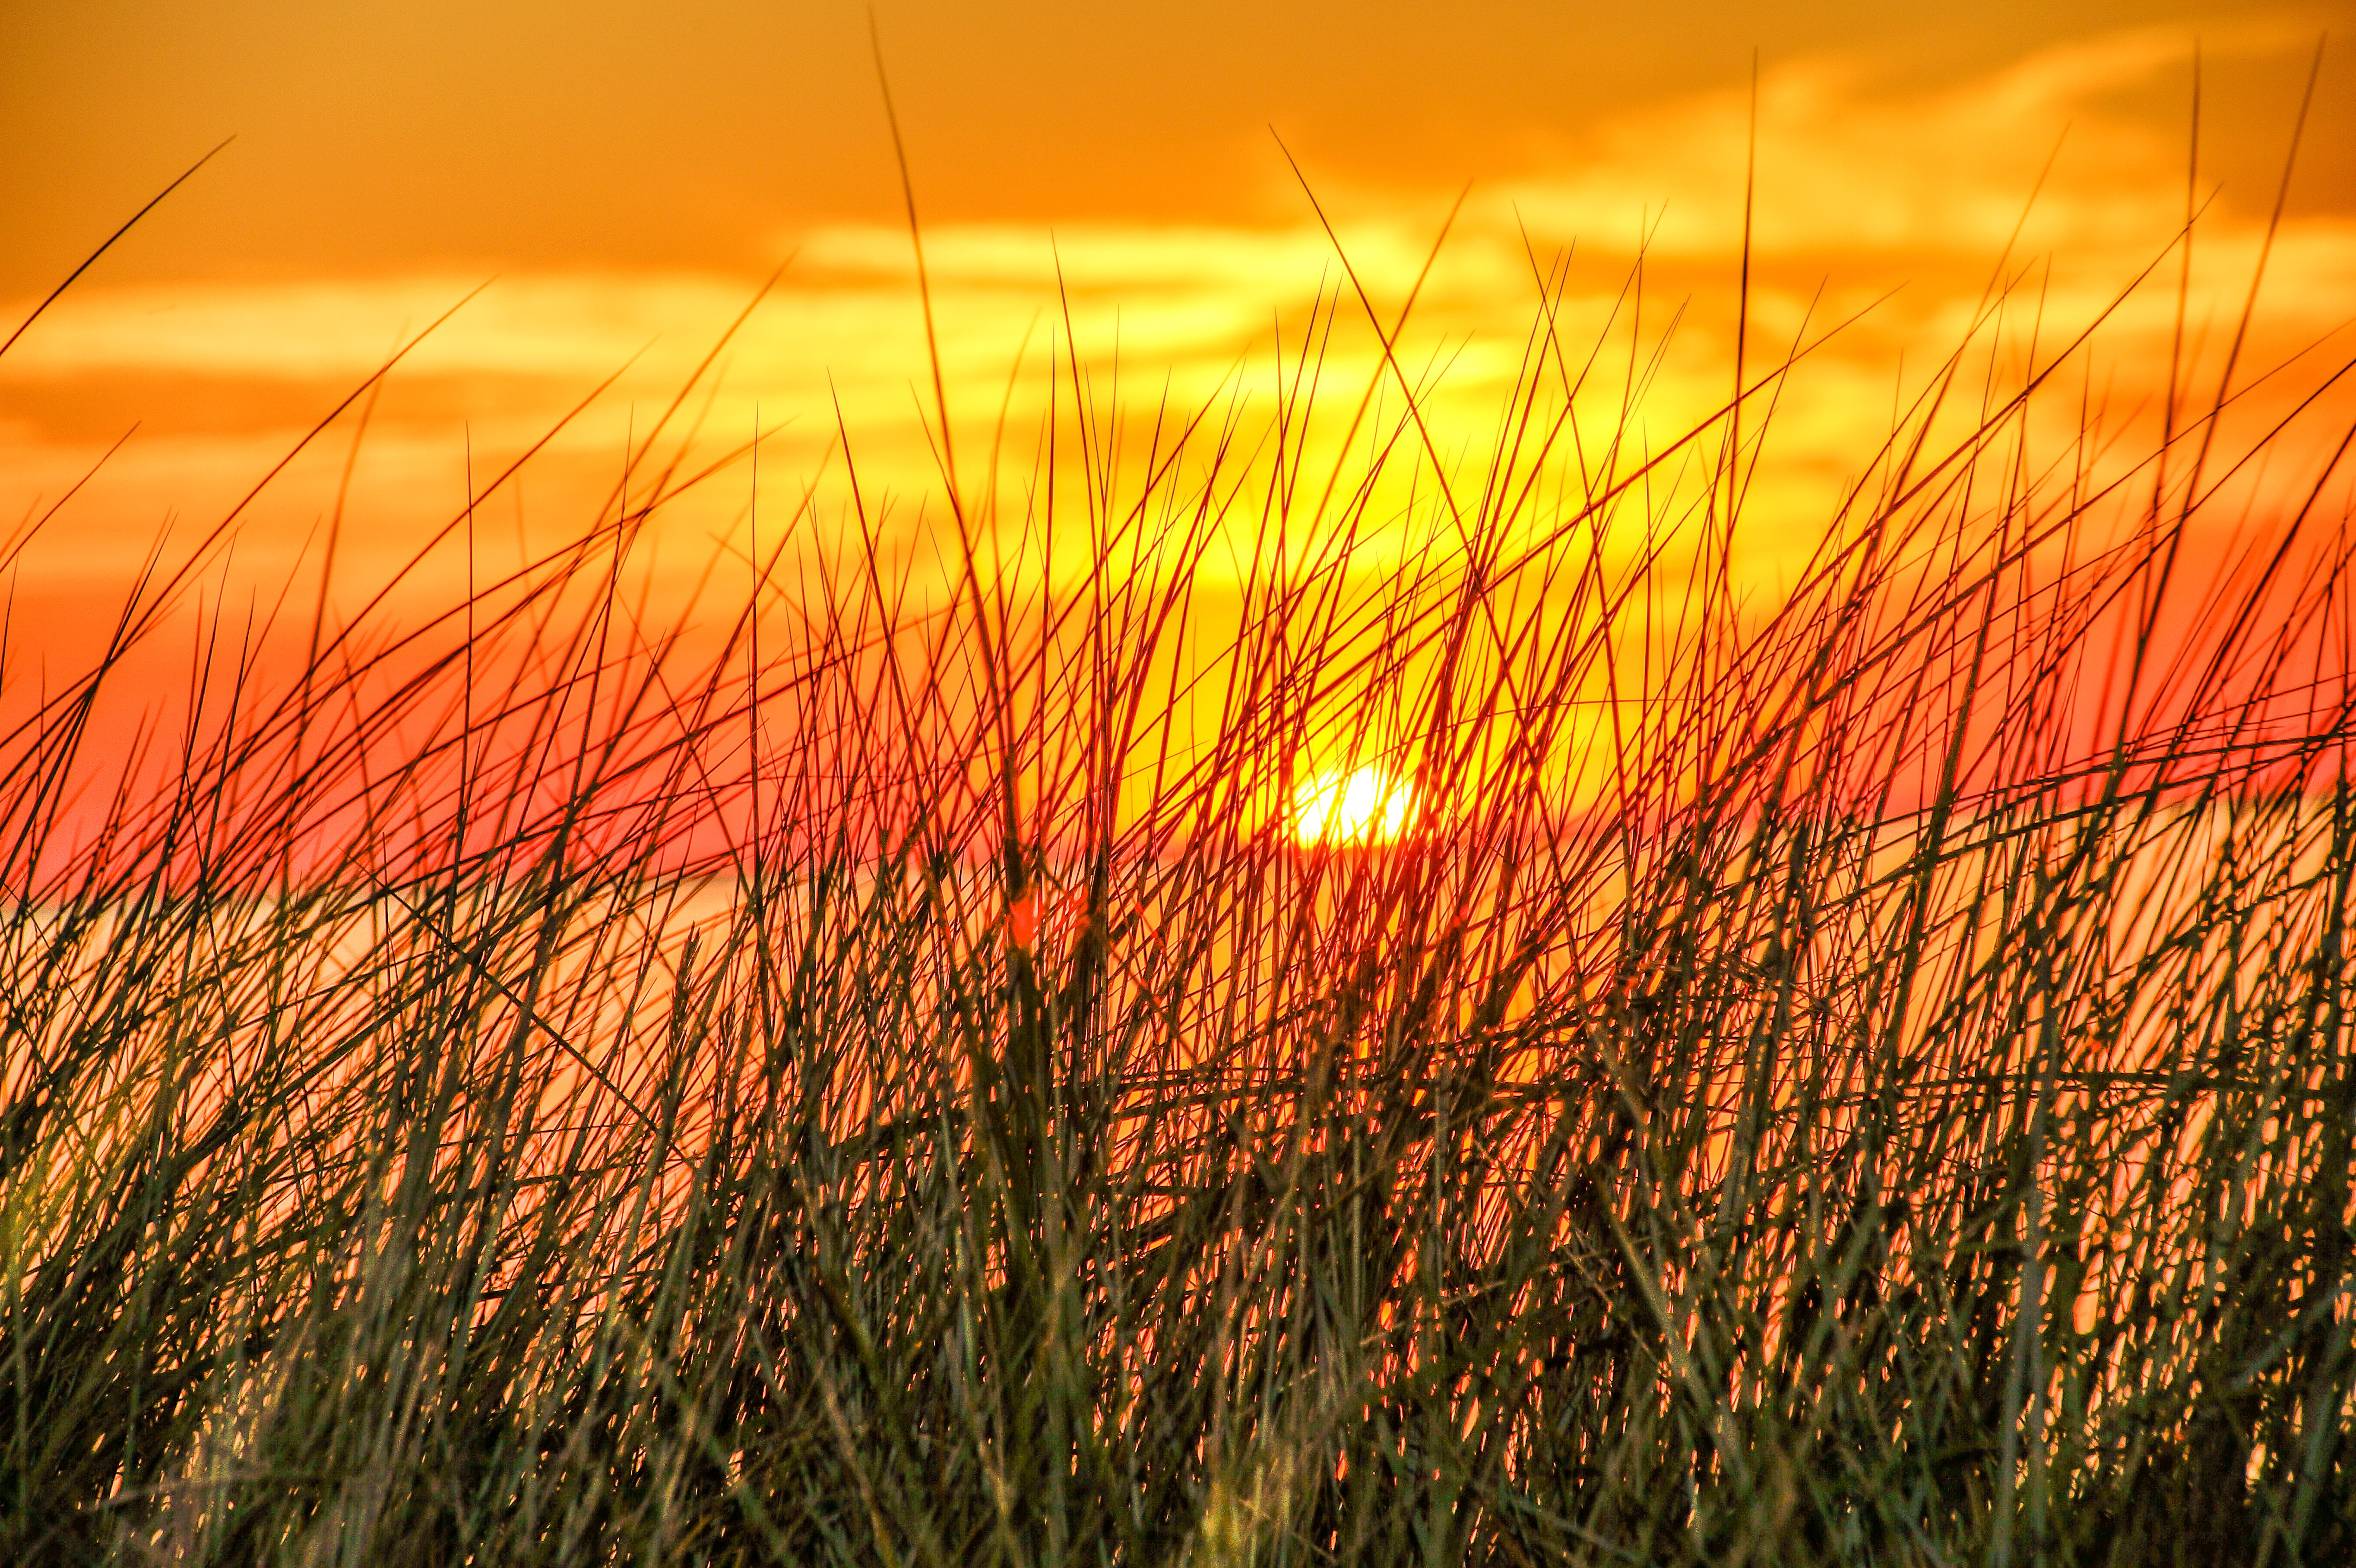
landscape, sea, nature, grass, horizon, plant, sky, sun, sunrise, sunset, field, meadow, prairie, sunlight, morning, leaf, flower, dawn, evening, food, crop, autumn, romance, agriculture, grassland, abendstimmung, flowering plant, grass family, phragmites